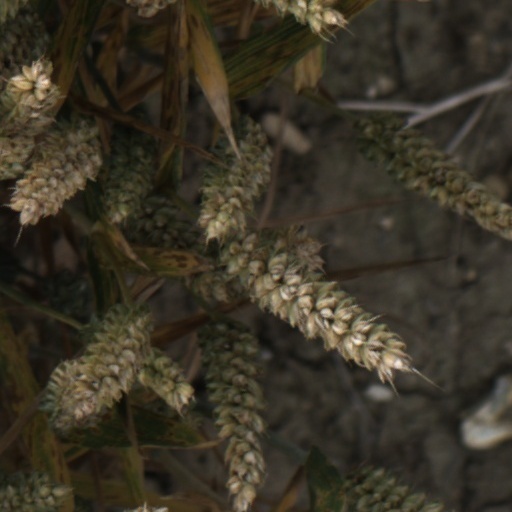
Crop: wheat